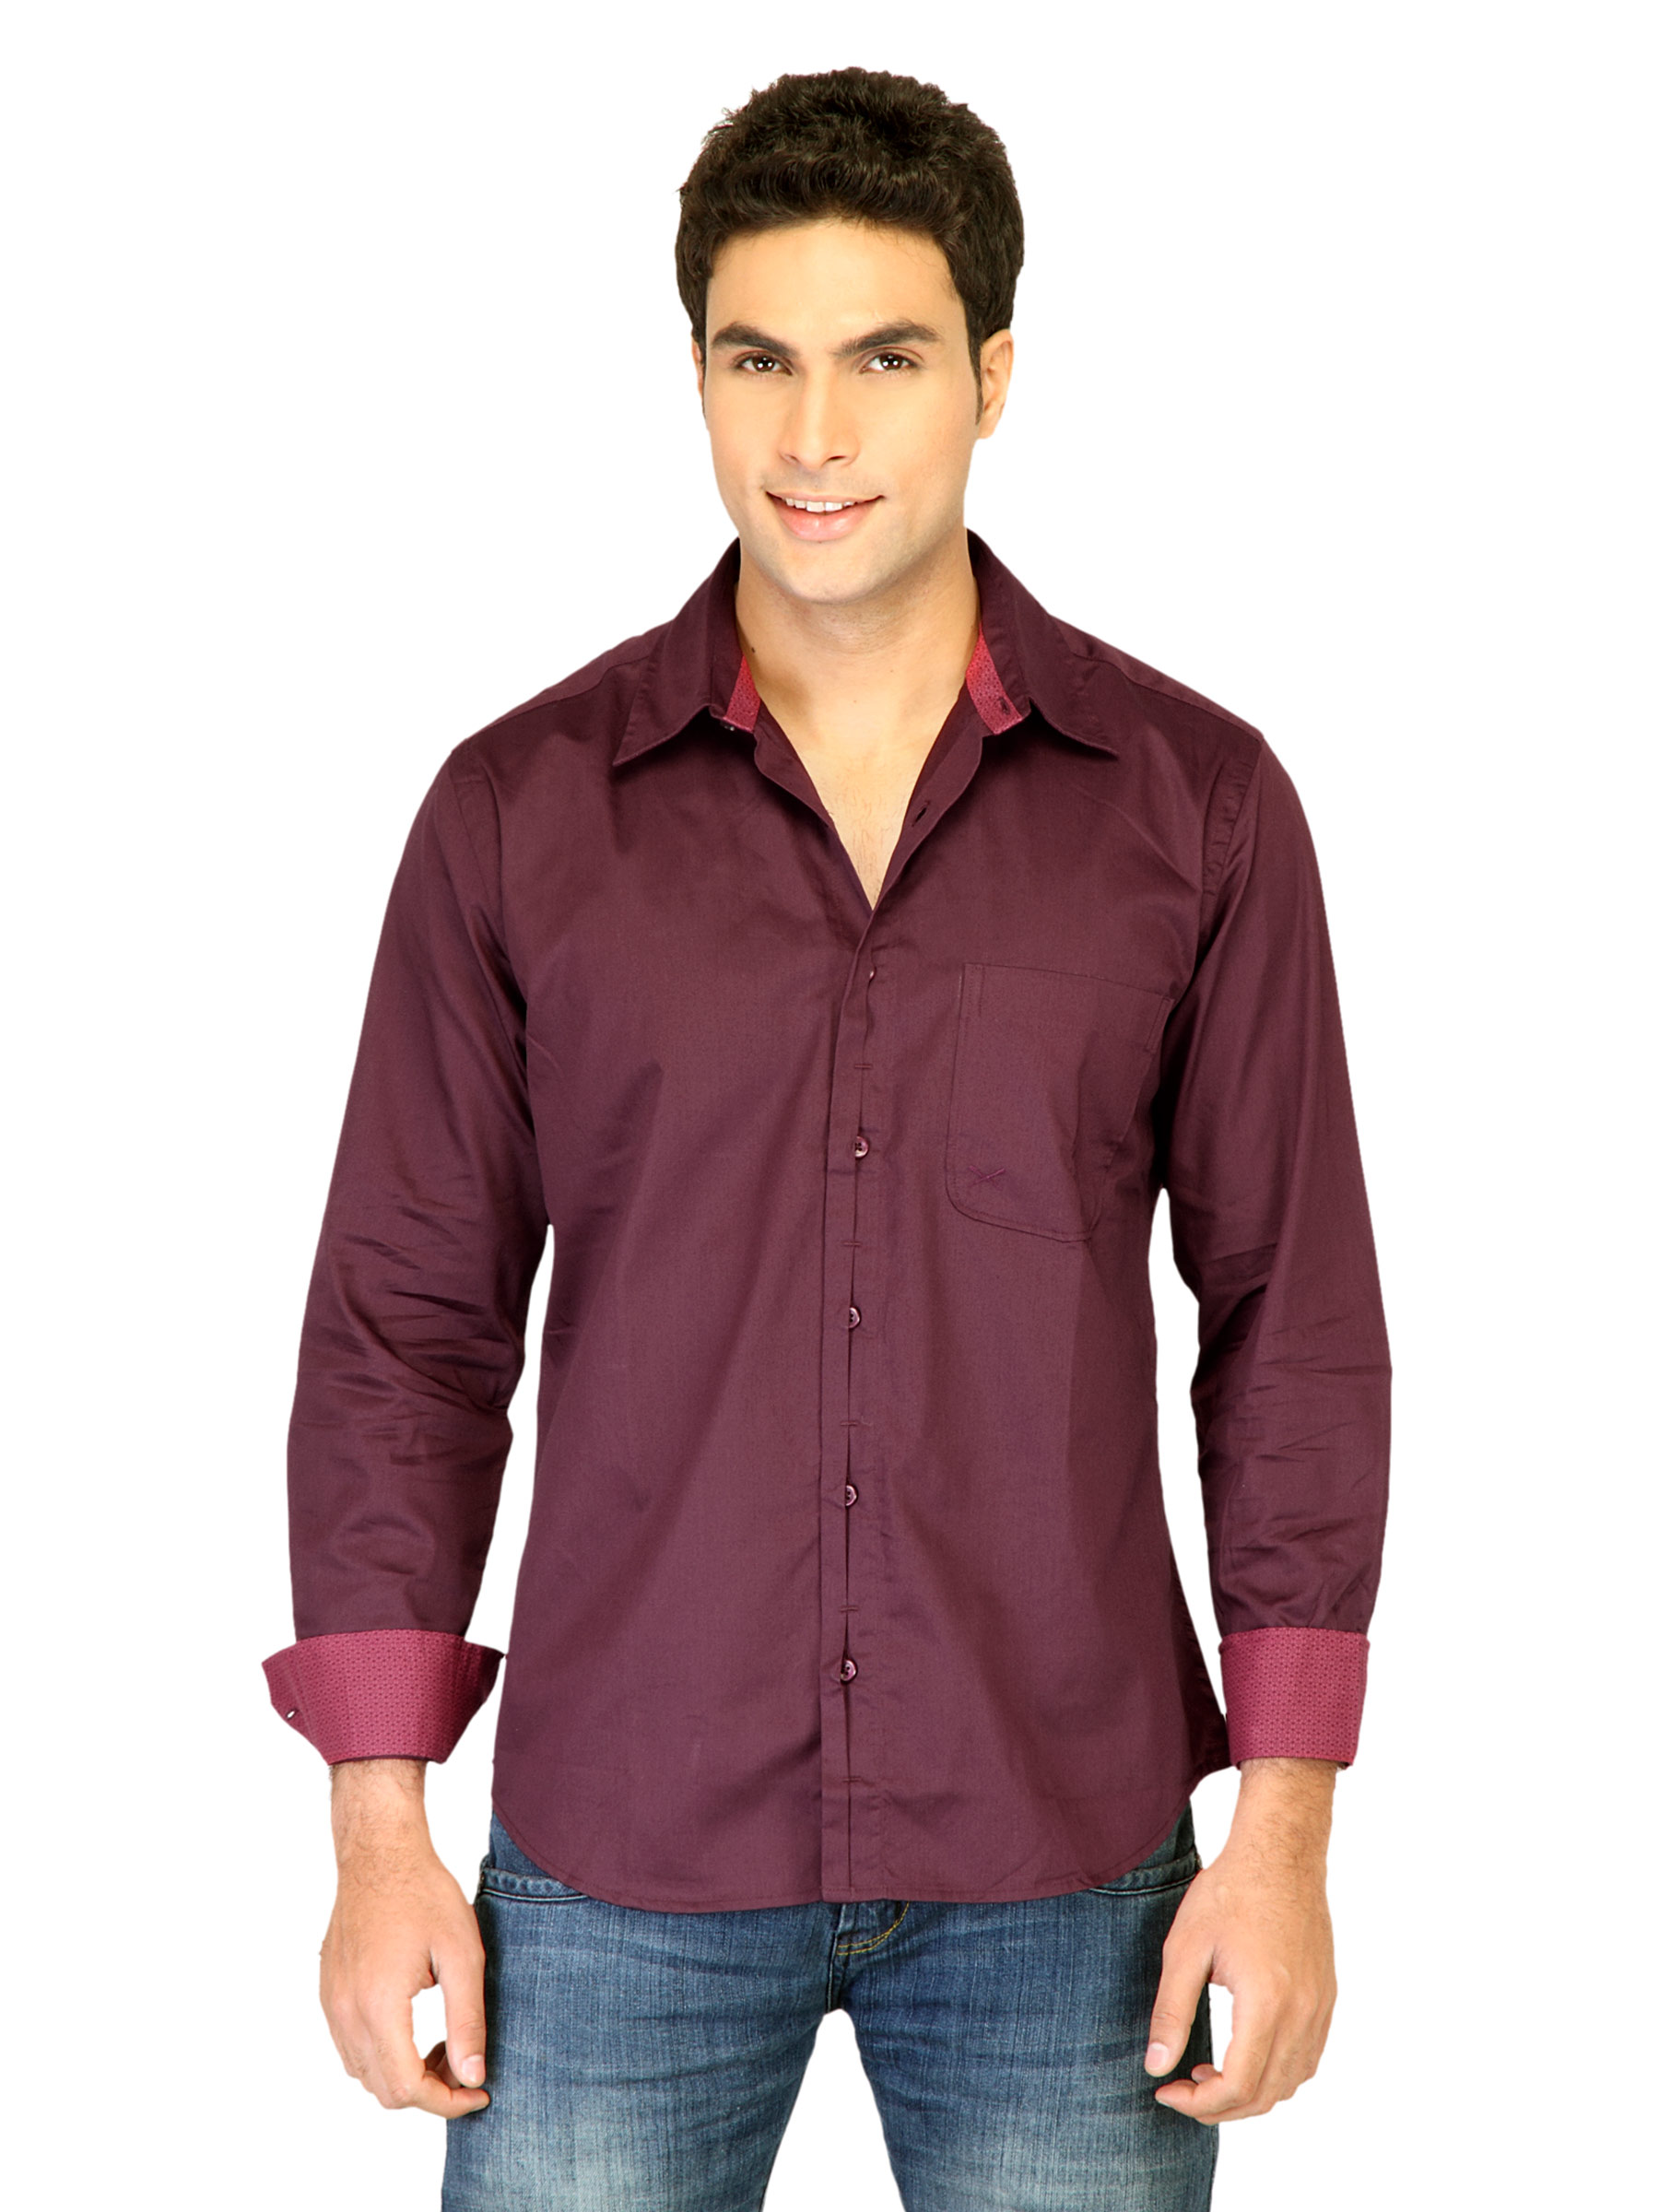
Scullers Men Solid Maroon Shirts
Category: Apparel / Topwear / Shirts
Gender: Men
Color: Maroon
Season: Fall 2011
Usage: Casual